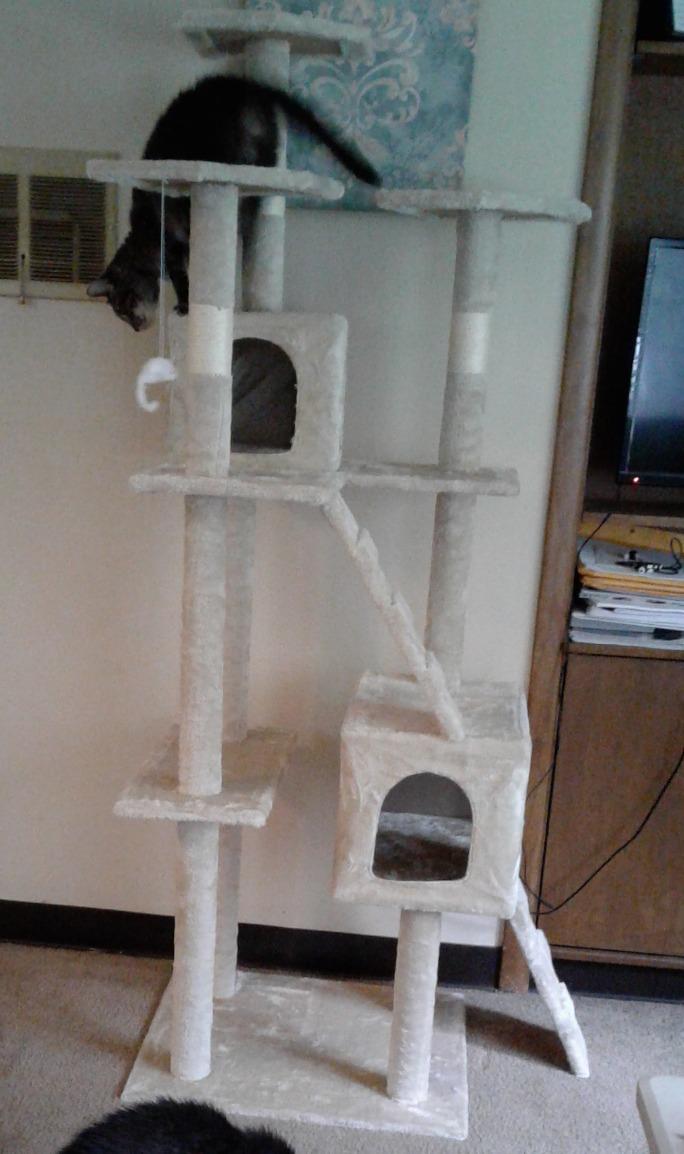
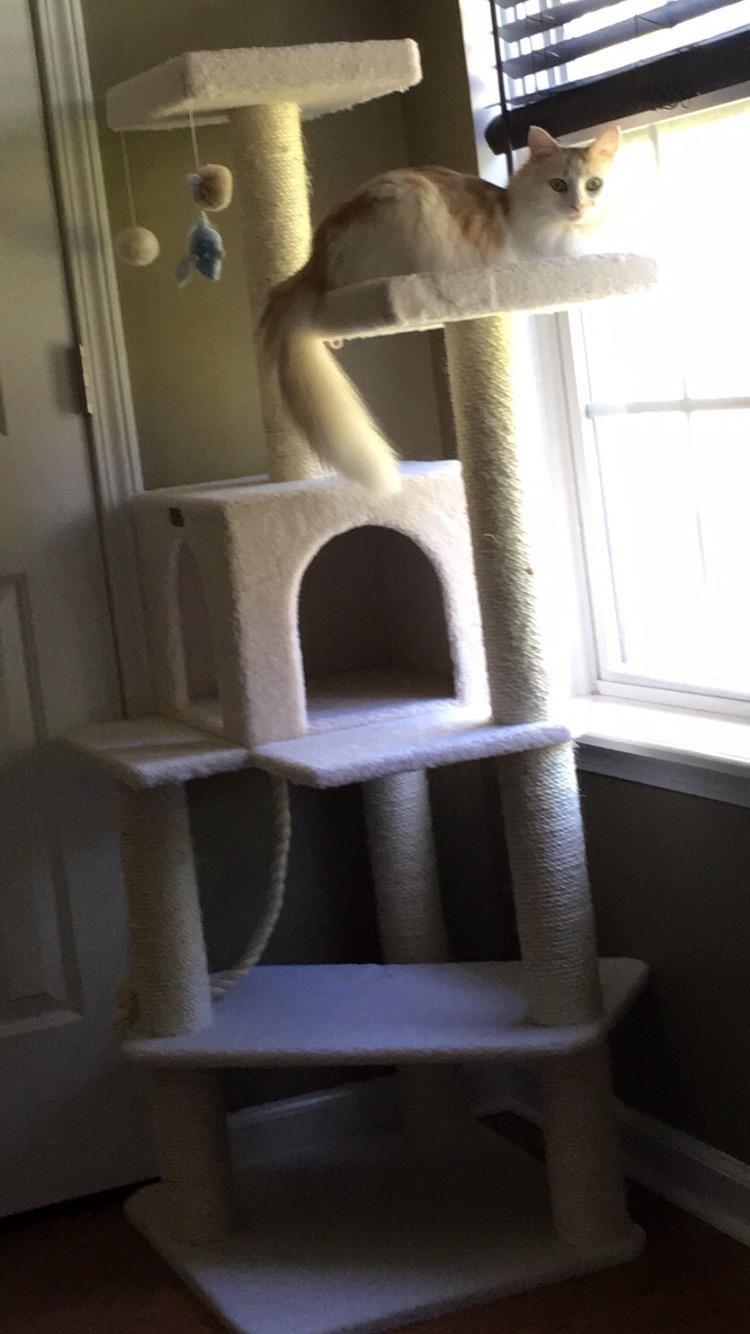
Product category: items_cat tree
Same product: no